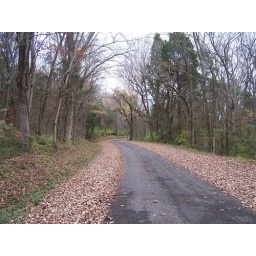
road in white pine